Galaxy-Lin

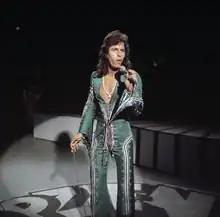
Bennett in 1973

Most of the band members had gained experience in other prominent bands. Robbie van Leeuwen, with Shocking Blue, scored a #1 in the US with "Venus". Singer and van Leeuwen, then in the band Ricochets, had opened in 1964 for the Rolling Stones in the Kurhaus of Scheveningen, and later had two hits with The Motions ("Wasted words" and "Why don't you take it"). Dick Remelink, who played saxophone and flute, came from Ekseption. Bassist Peter Wassenaar had played in hardrock band Blue Planet, and keyboard player Skip van Rooy with . The line-up was completed with drummer Peter Rijnvis and mandolin players Hugo van Haastert and Hans van Vos.